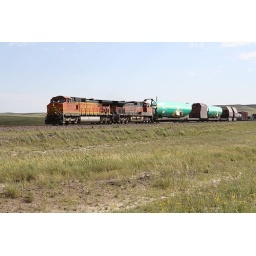
An eastbound freight carrying airplane bodies to the Boeing plant in Washington on Nebraska's Sand Hills Subdivision.